IFK Mariehamn

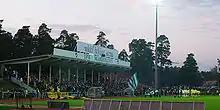
Wiklöf Holding Arena

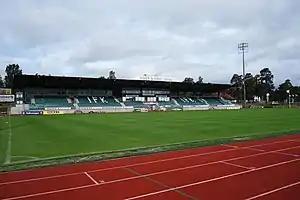
The pitch and the main stand

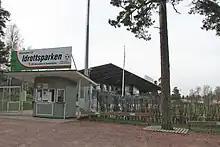
The main entrance of Wiklöf Holding Arena

All following players who have represented IFK Mariehamn have been capped at least once by their respective national team's first squad.